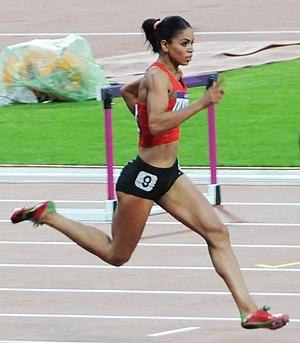
Hayat Lambarki sur 400m haies aux jeux olympique de Londres 2012.
Hayat Lambarki est une athlète marocaine spécialiste du 400 mètres haies.